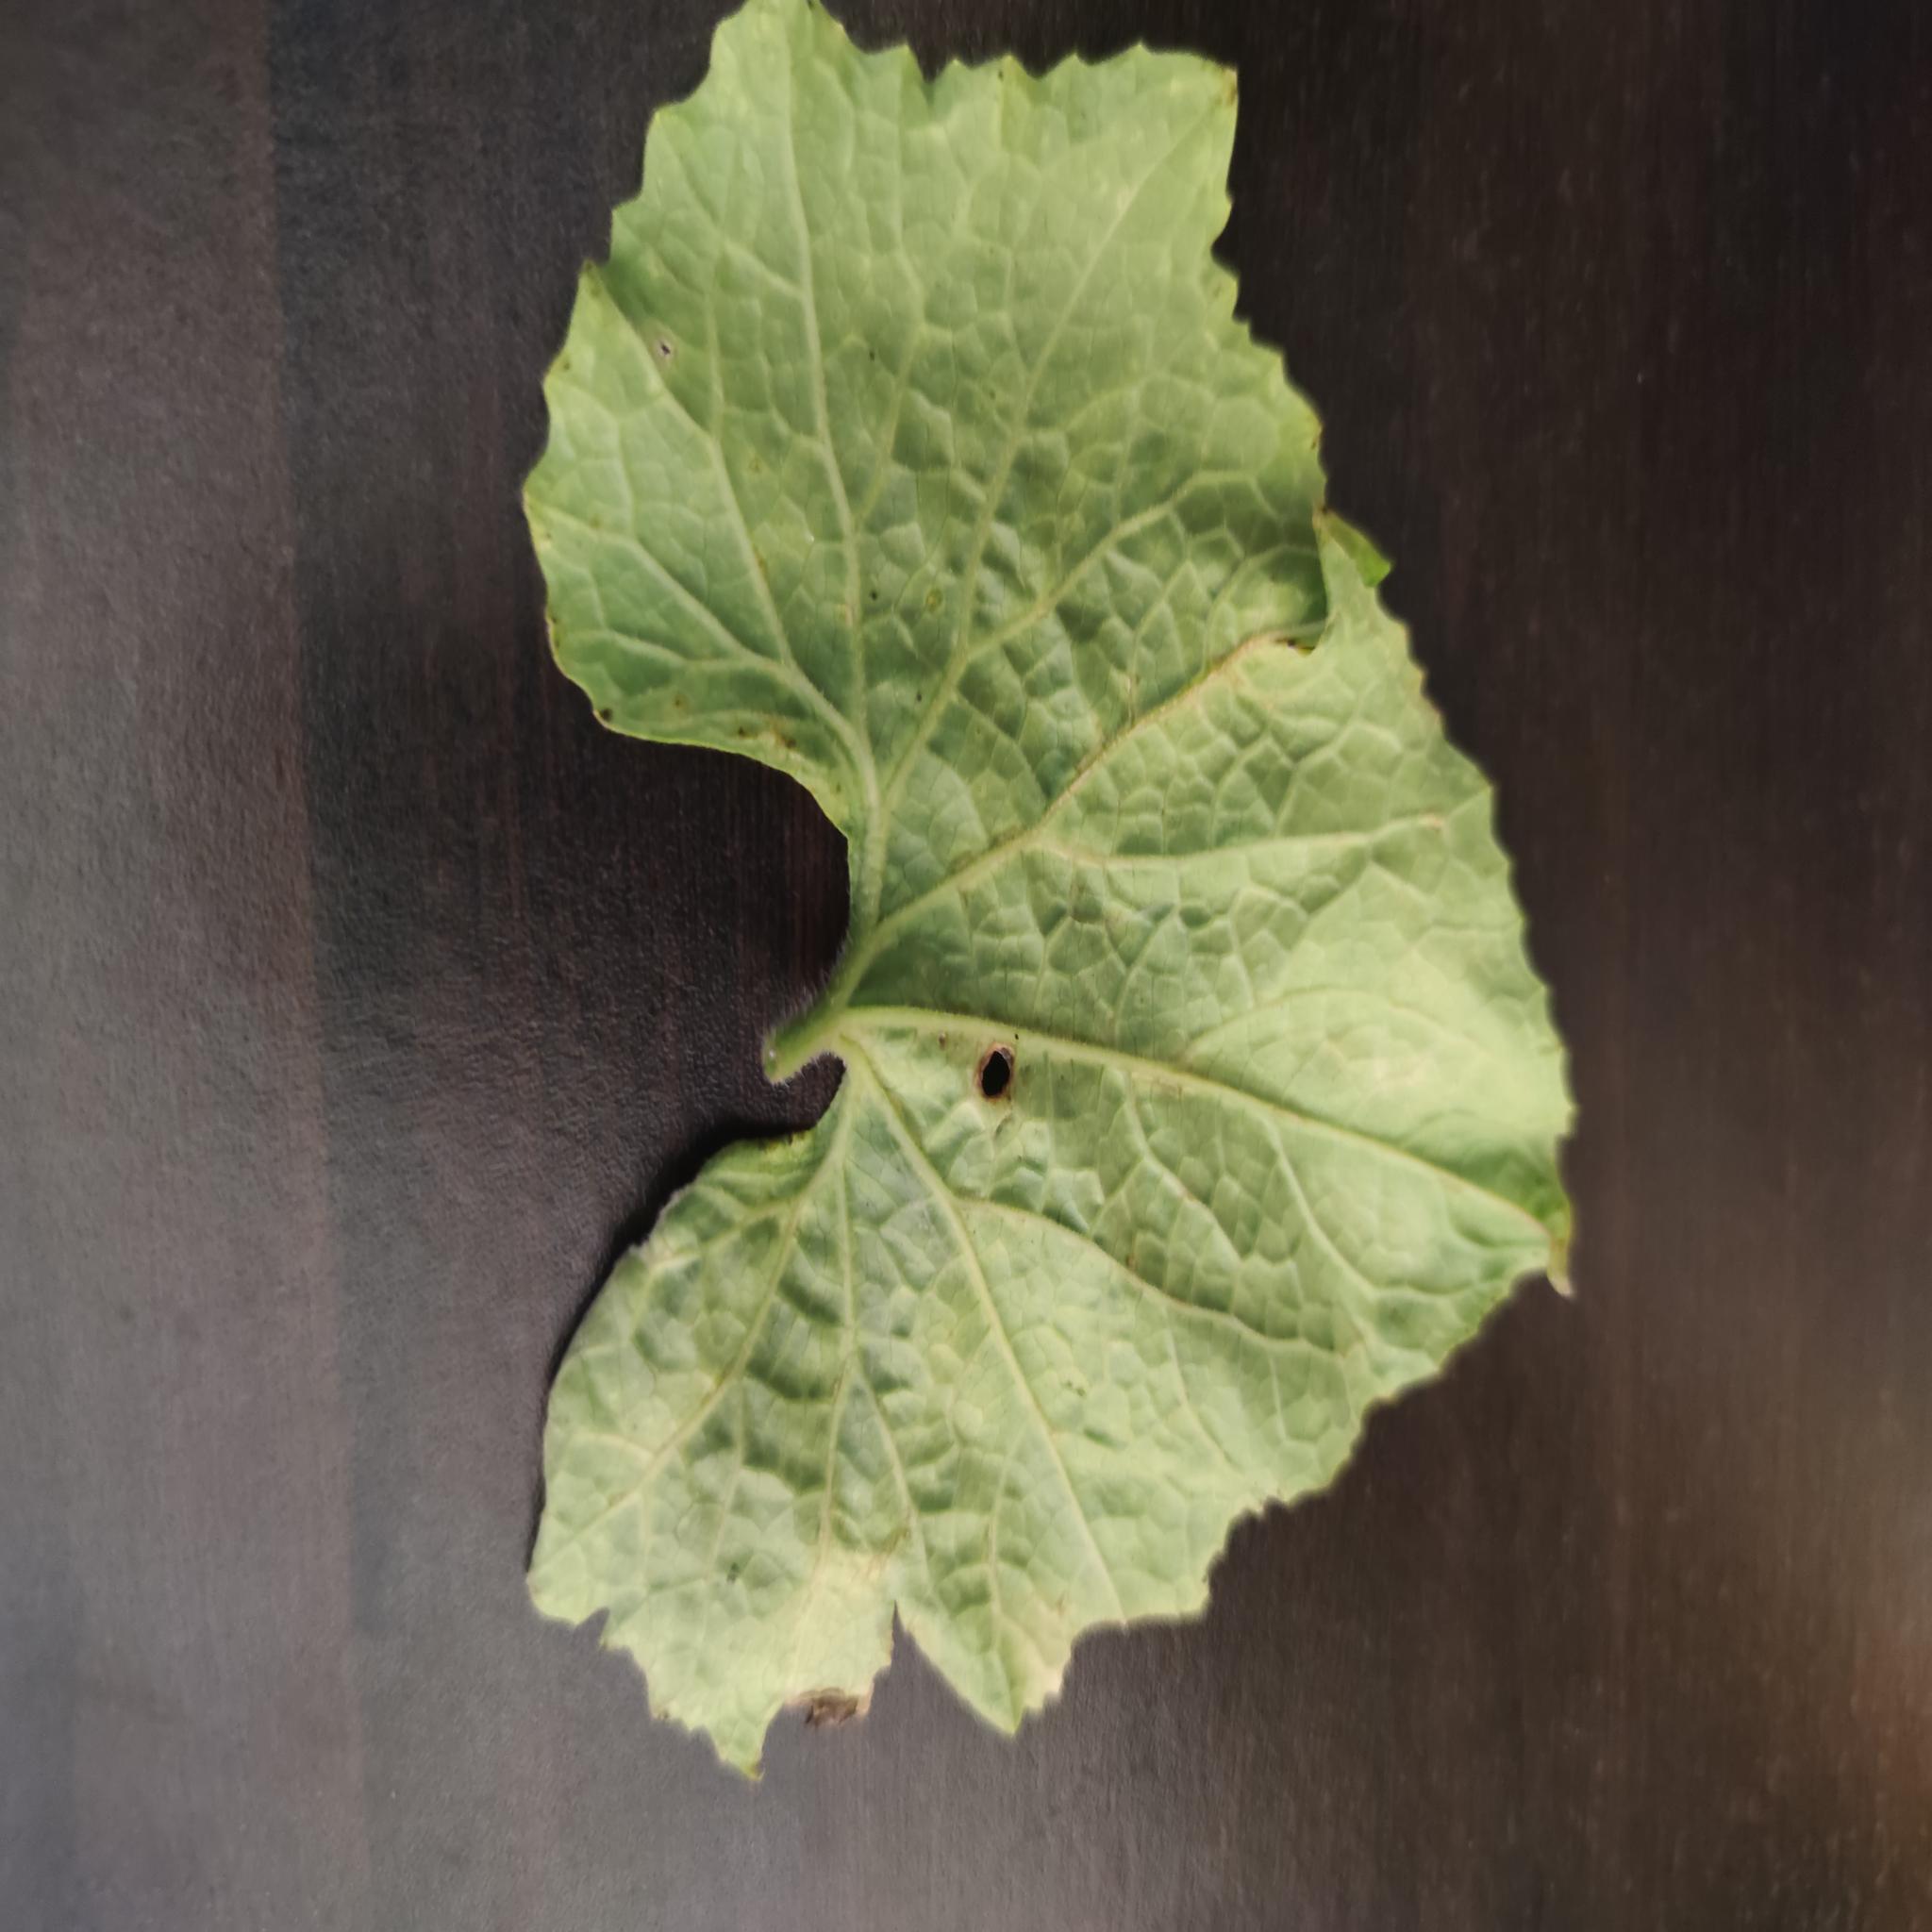
Label: Downy mildew